Ceremonial ship launching

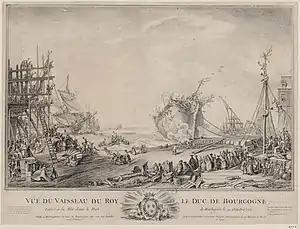
The side launch of French ship "Duc de Bourgogne" at Rochefort on 20 October 1751.

A Babylonian narrative dating from the 3rd millennium BC describes the completion of a ship: